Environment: real
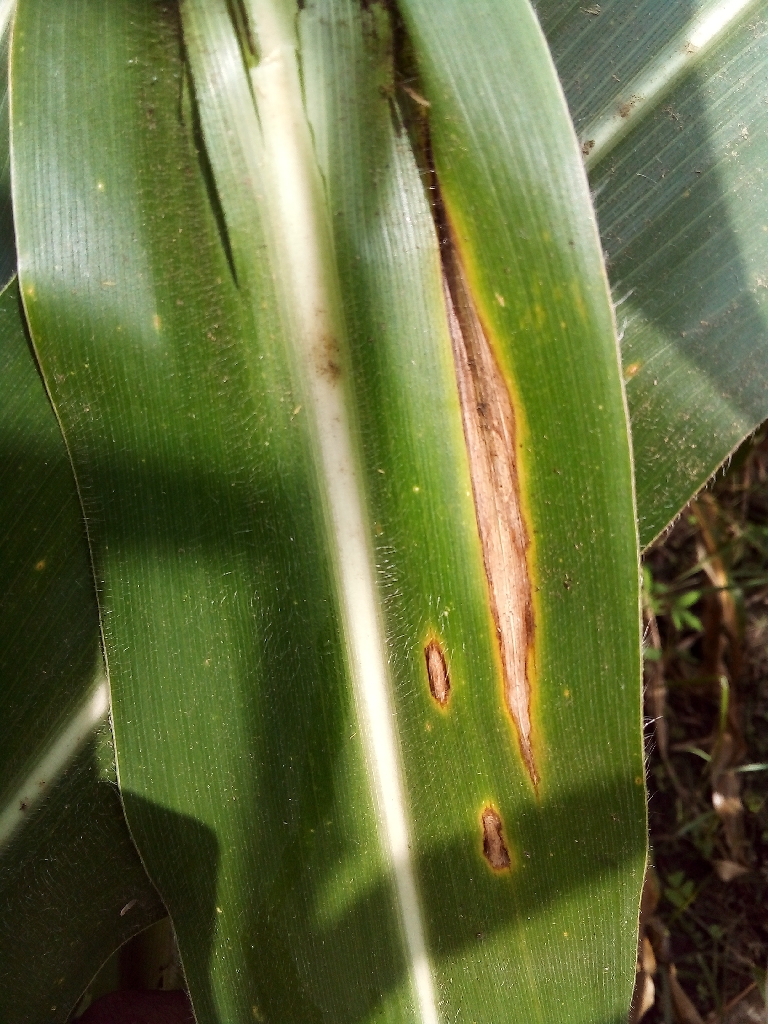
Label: northern_corn_leaf_blight